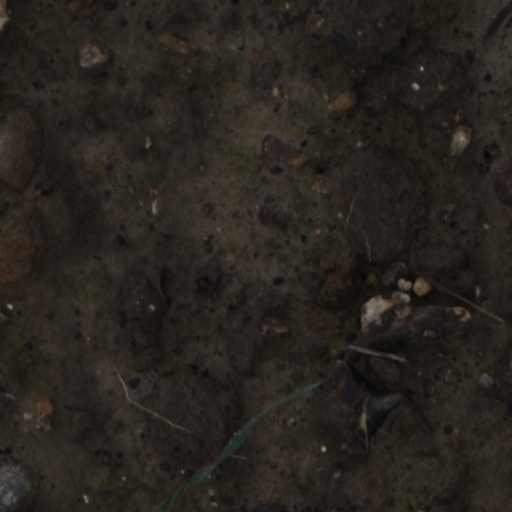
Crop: wheat